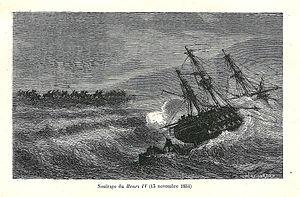
Gravure de Jules Noël tirée de
Le Henri IV était un navire de ligne de la marine française de 100 canons lancé en 1848. Son naufrage à cause d'une tempête devant Sébastopol en 1854 constitue le début des études météorologiques françaises.
Un épisode méditerranéen est un phénomène météorologique particulier du pourtour méditerranéen, producteur d'intenses phénomènes orageux, et en particulier de fortes lames d'eau convectives. On peut même parler d'une séquence orageuse singulière, pendant laquelle une série d'organisations orageuses plus ou moins sévères se succèdent sur une zone donnée pendant 12 à 36 h, avec des cumuls de pluies journaliers très importants, souvent égaux à quatre ou six mois de pluies en seulement 12 ou 36 h. Dans les épisodes les plus violents, on peut même arriver à l'équivalent d'une année de pluie en seulement 24 h.